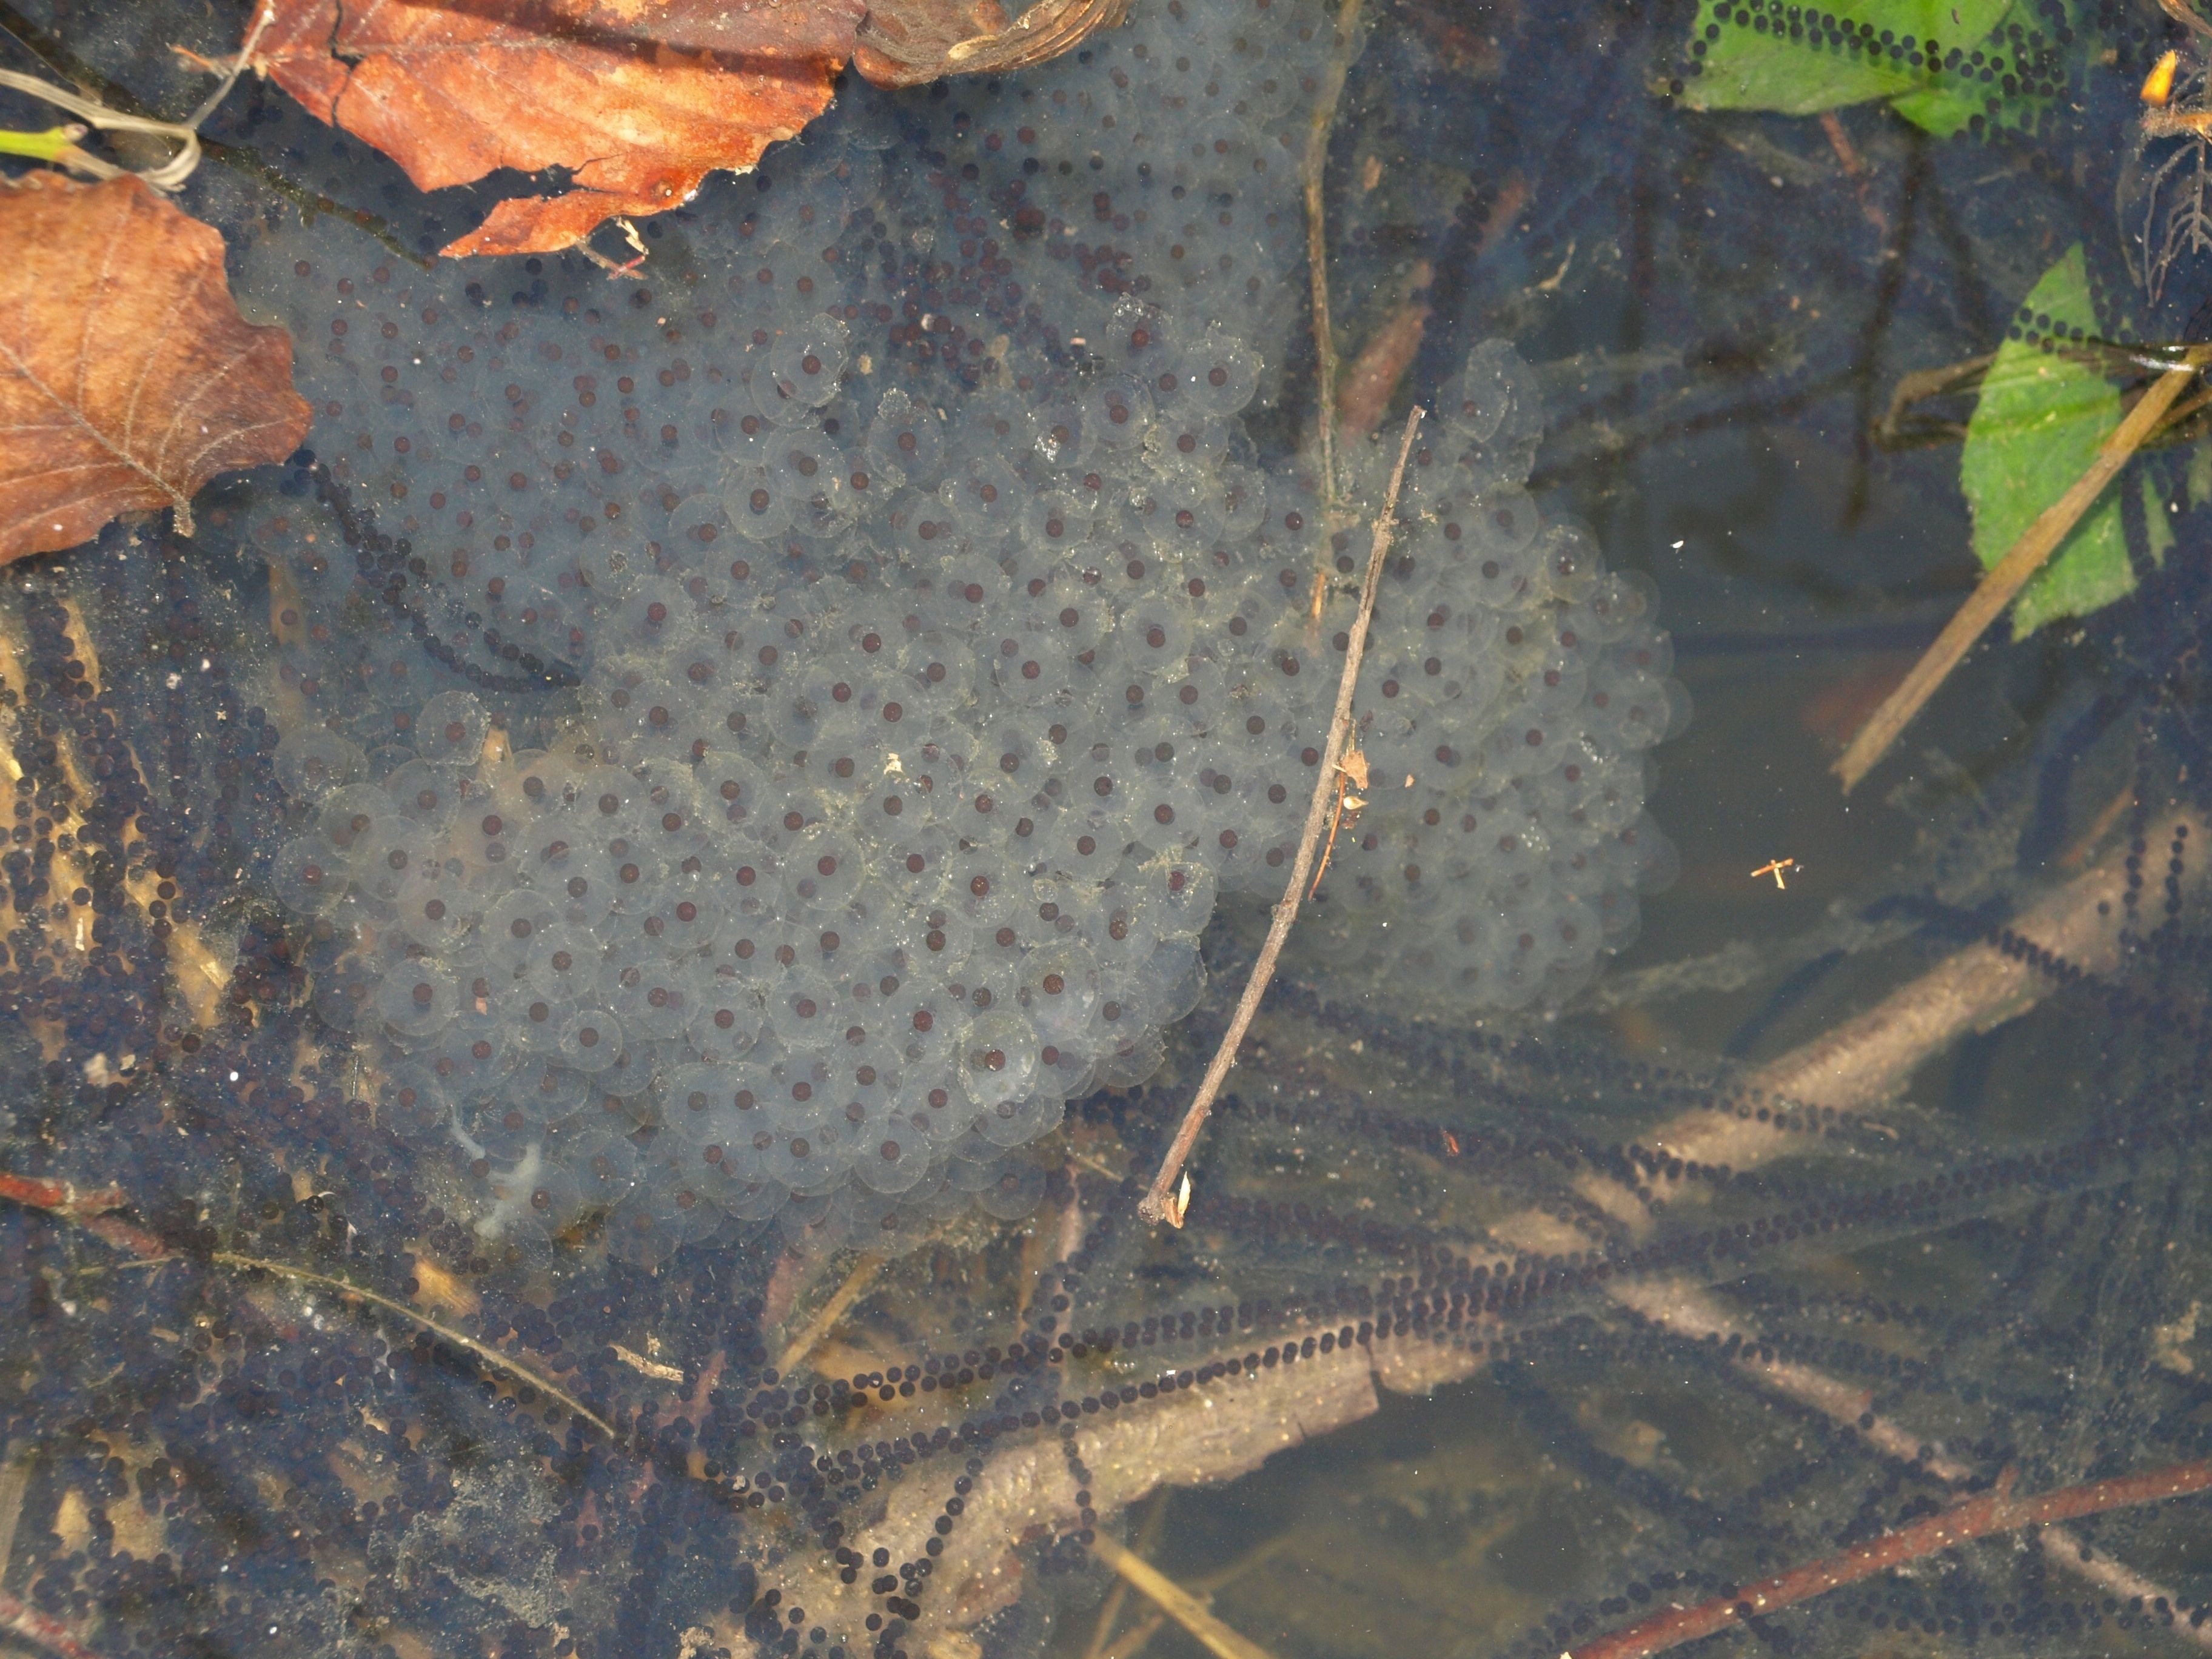
water, nature, leaf, lake, animal, wildlife, autumn, soil, fauna, spawn, amphibians, reproduction, frogs, toads